Wikitongues

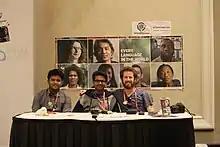
Wikitongues contributors in Montreal during

By May 2016, Wikitongues had recorded around 329 videos in over 200 languages. As of 2018, they have recorded more than 350 languages, or 5% of the languages in the world. They also have 15% of their videos subtitled through the organization Amara, formerly known as Universal Subtitles, which is a web-based non-profit project that hosts and allows user-subtitled video to be accessed and created.